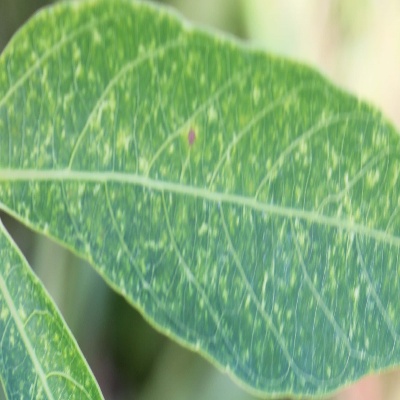
Crop: Cassava
Condition: green mite